Myles Gaskin

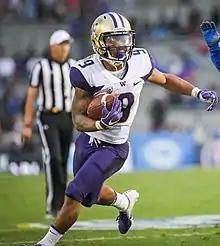
Gaskin with the Washington Huskies in 2018

Myles Gaskin (born February 15, 1997) is an American professional football running back. He played college football for the Washington Huskies and was selected by the Miami Dolphins in the seventh round of the 2019 NFL draft.